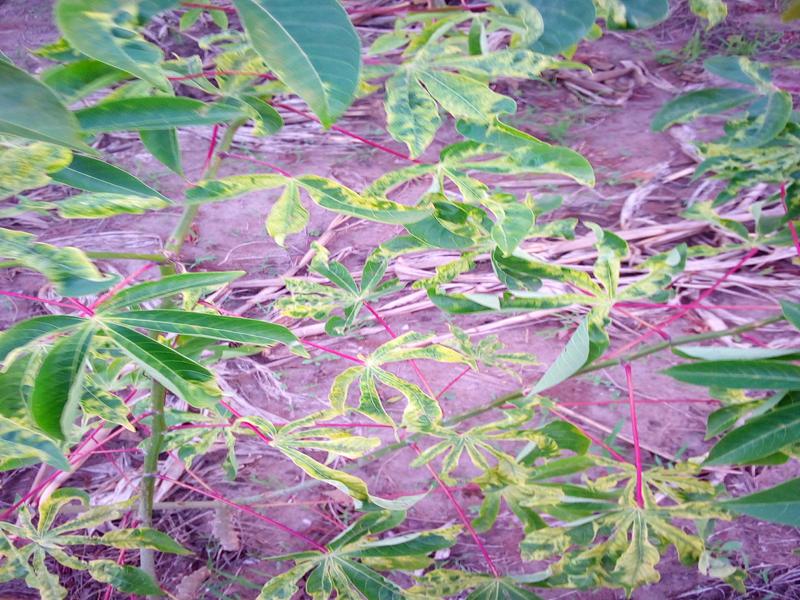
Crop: cassava
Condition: mosaic_disease